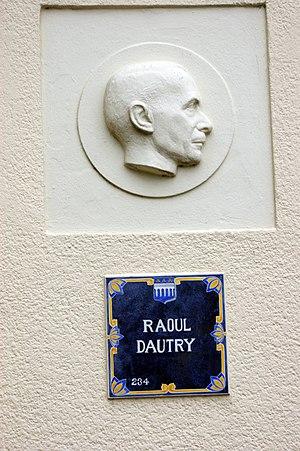
La gare de Barentin, hommage à Raoul Dautry sur le mur du bâtiment voyageurs.
Raoul Dautry est un ingénieur, dirigeant d'entreprises publiques et homme politique français, né le 16 septembre 1880 à Montluçon et mort le 21 août 1951 à Lourmarin.